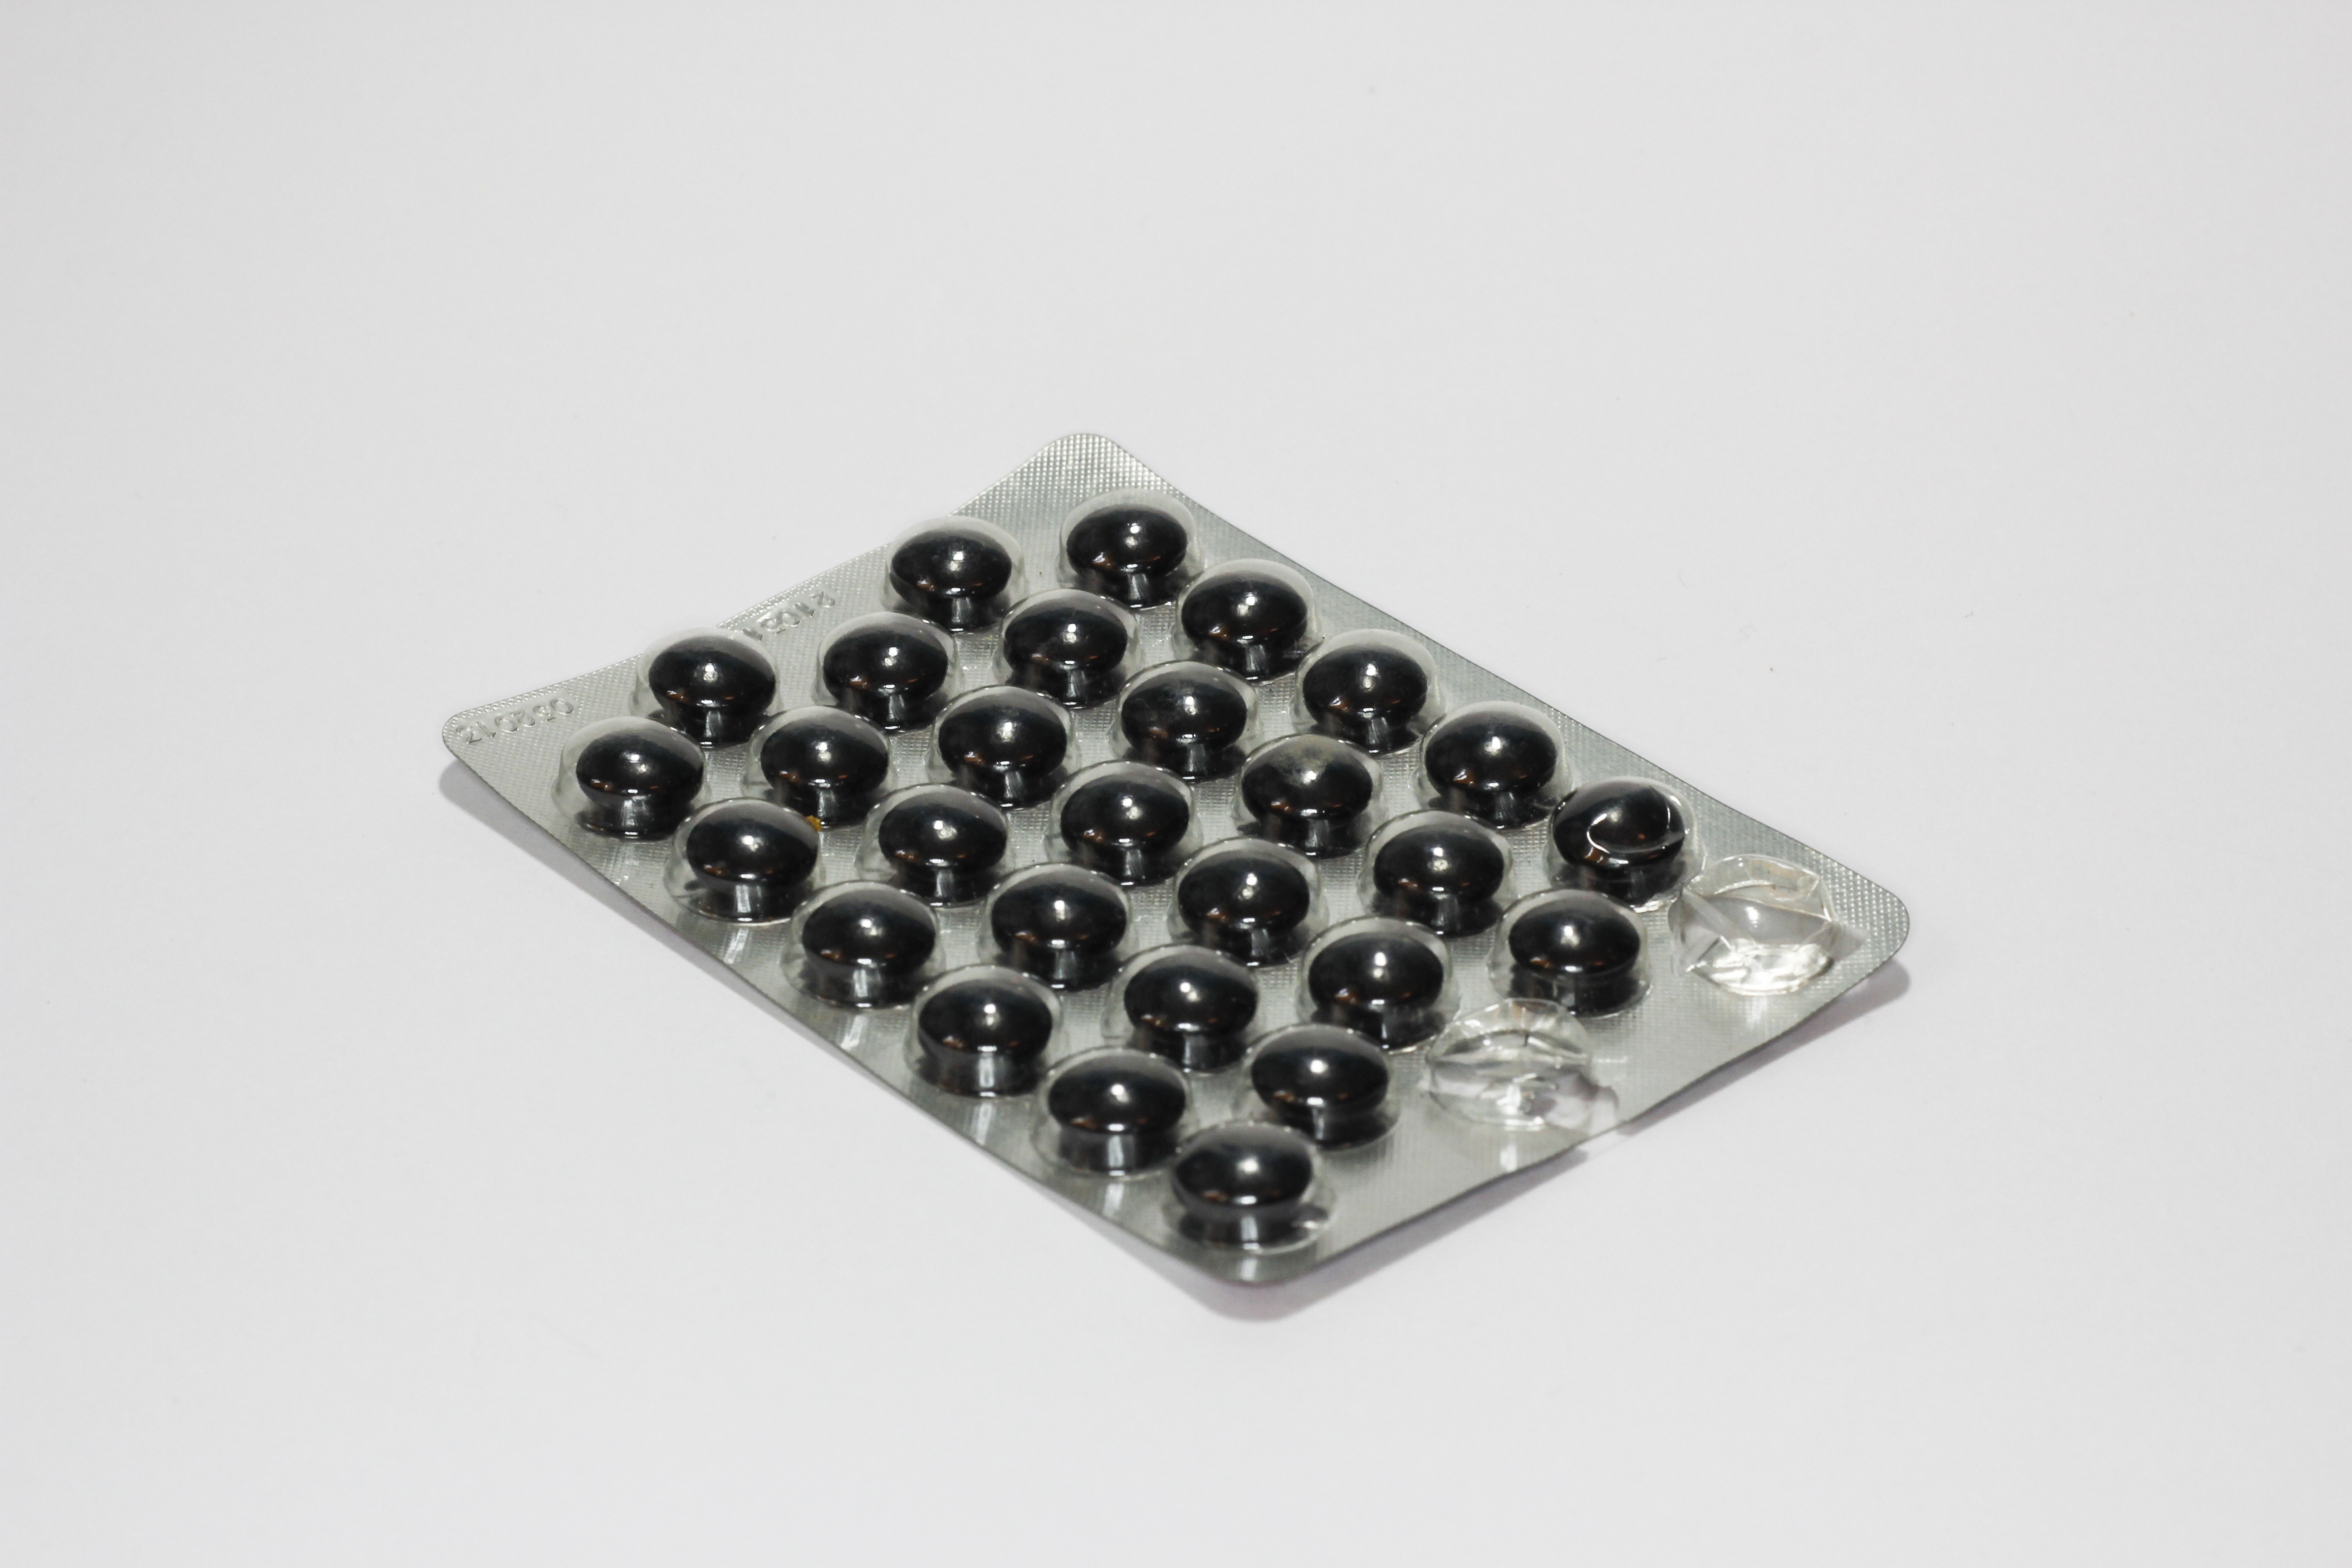
pharmacy, shape, tablets, medical, medications, cure, blister, the pill, treat yourself, get sick, the disease, gun accessory